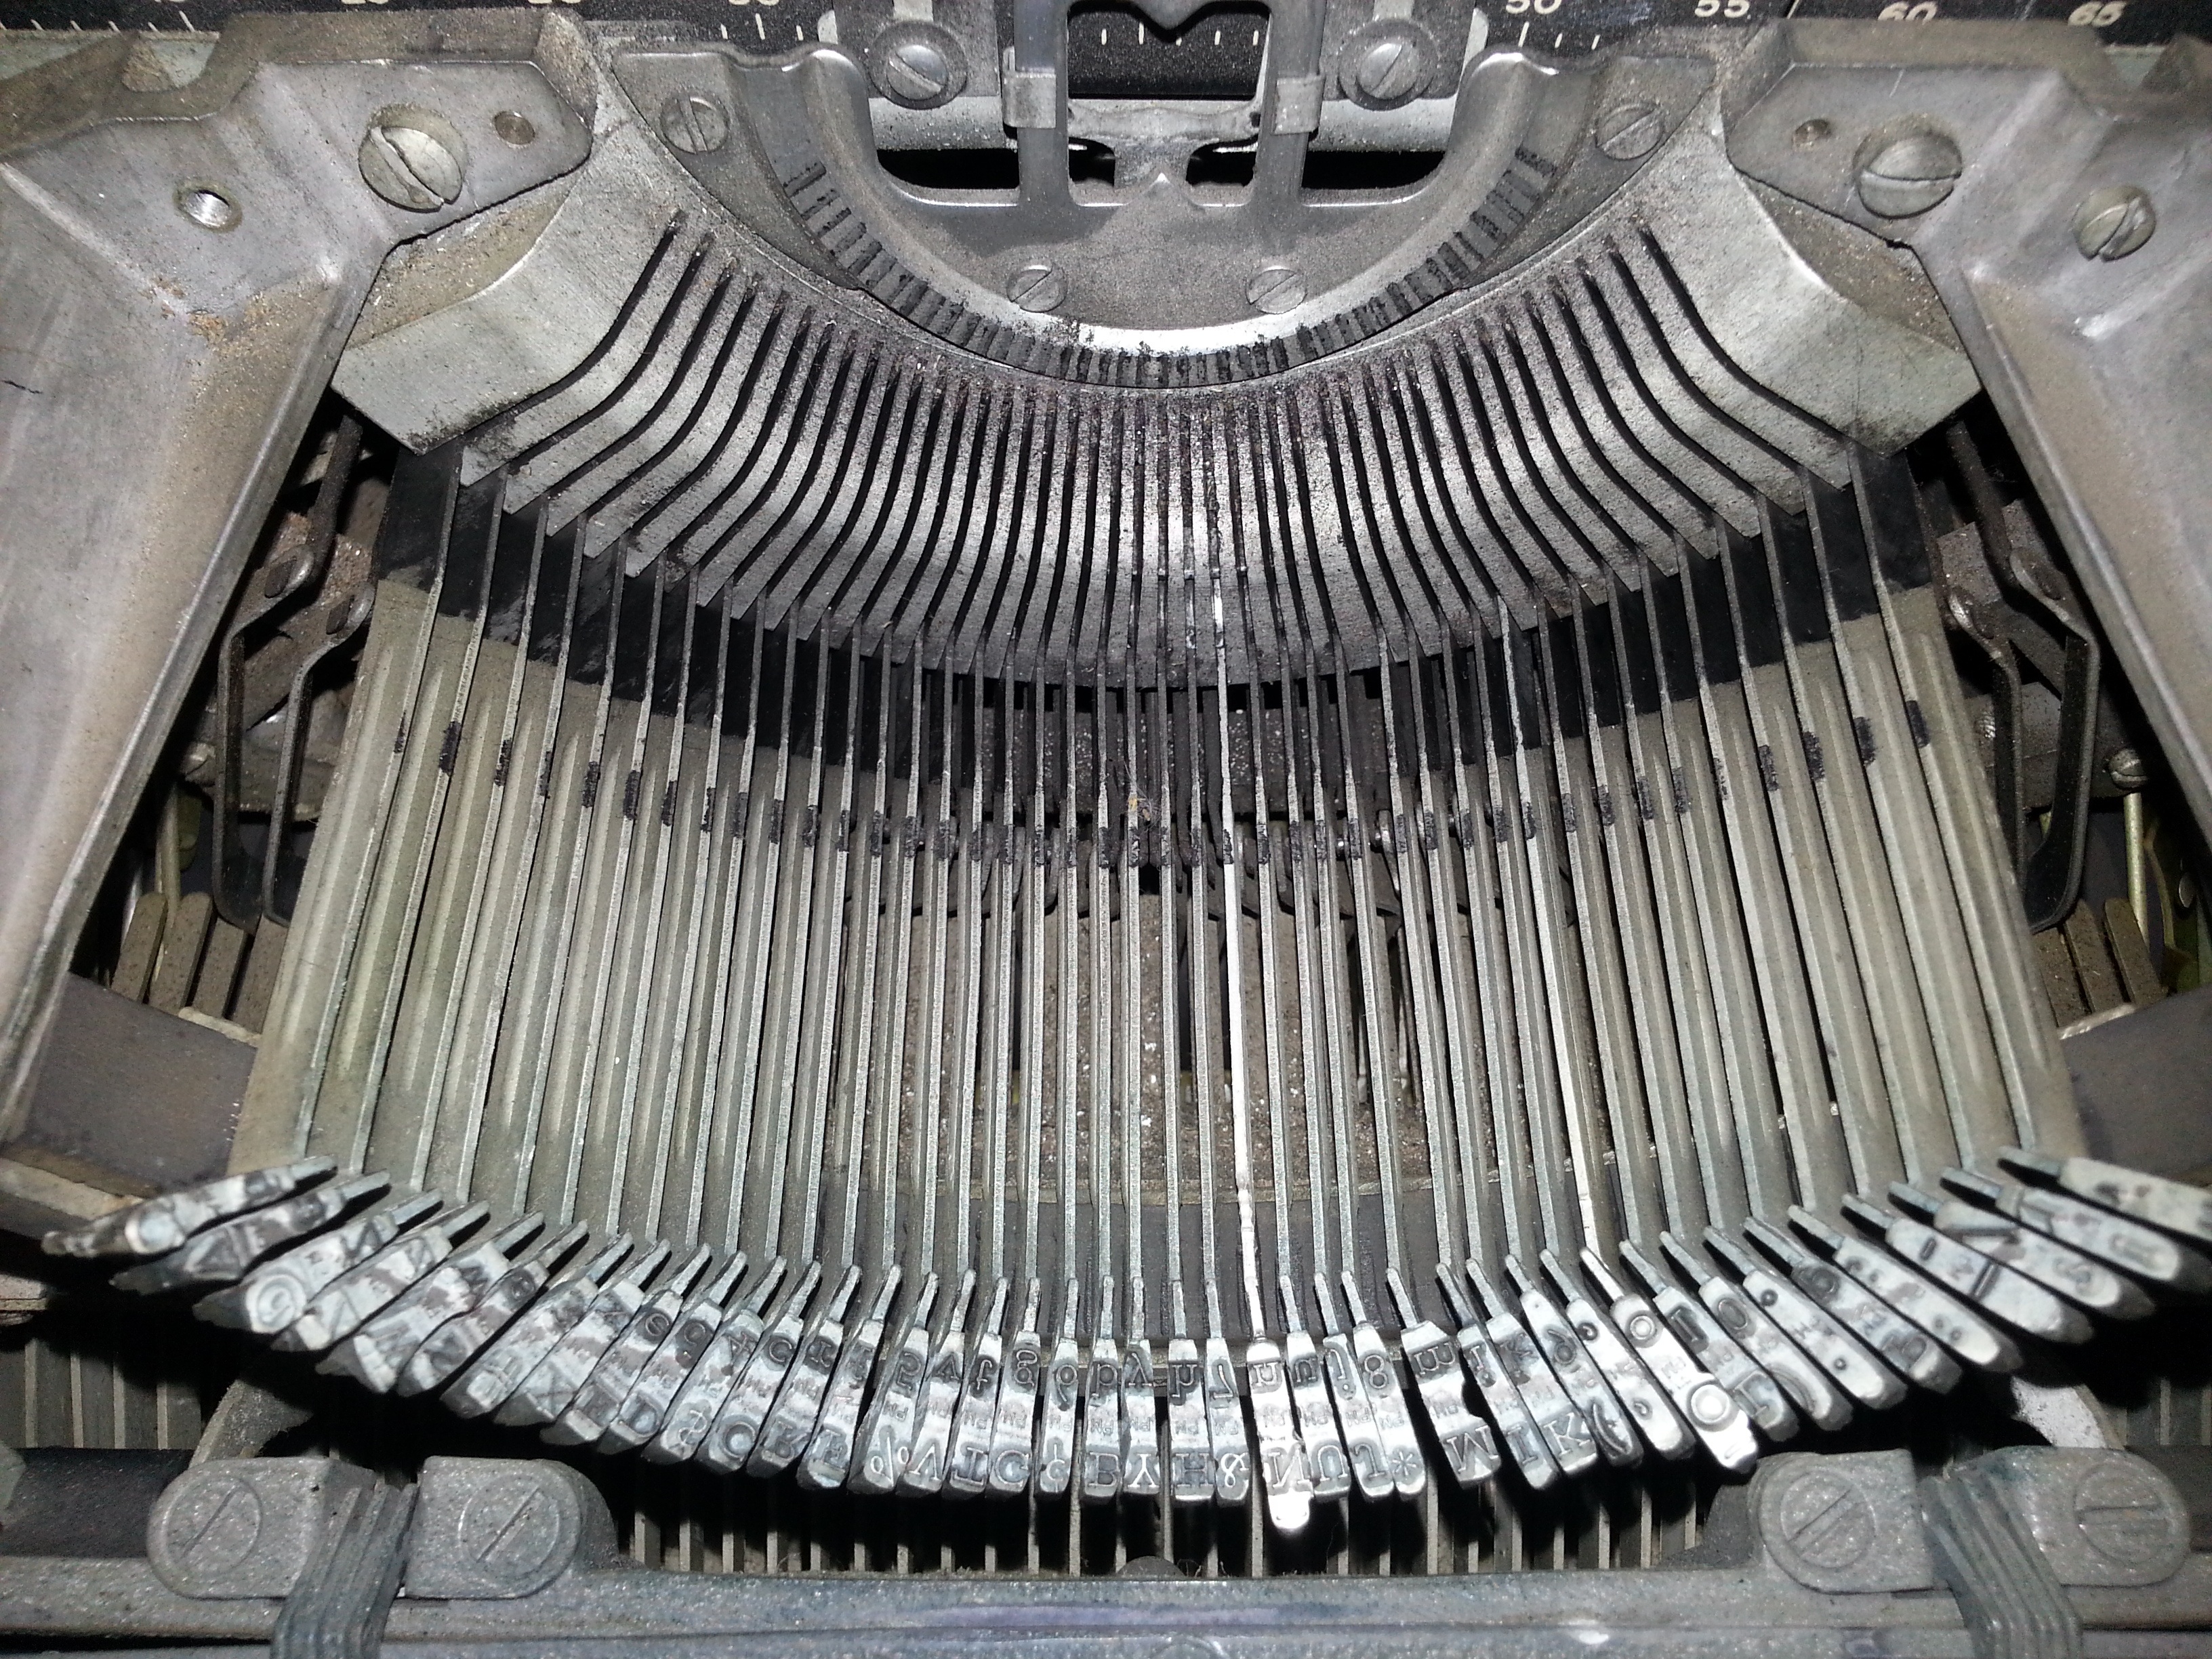
vintage, antique, retro, typewriter, type, art, mechanical, keys, vintage typewriter, aircraft engine